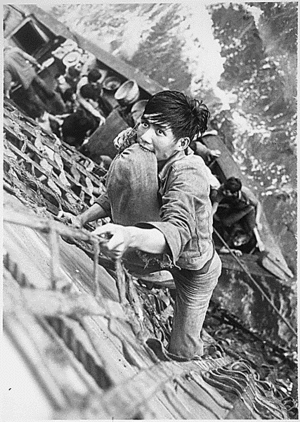
1978 est une année commune commençant un dimanche.